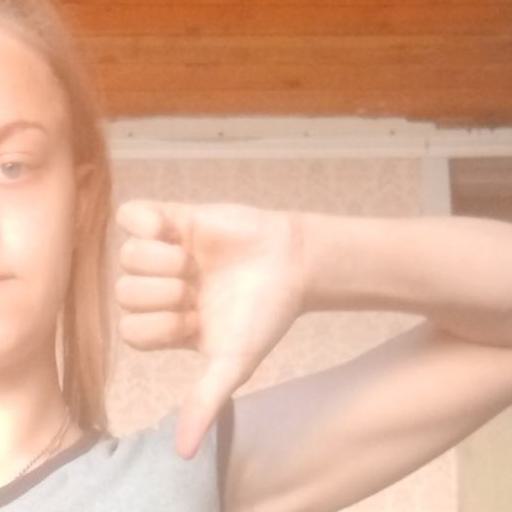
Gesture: dislike